Palmetto, Nevada

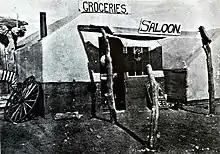
Tent business in Palmetto, 1906

Palmetto was founded and established in 1866, when three prospectors discovered silver deposits north of the site. The miners named the camp Palmetto, mistakenly thinking that nearby Joshua trees were a relative of the palmetto tree. A 12-stamp mill was built at the settlement, but not enough silver ore was mined to keep the mill running.